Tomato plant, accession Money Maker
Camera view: horizontal (90 deg, fisheye); turntable rotation: 30 degrees
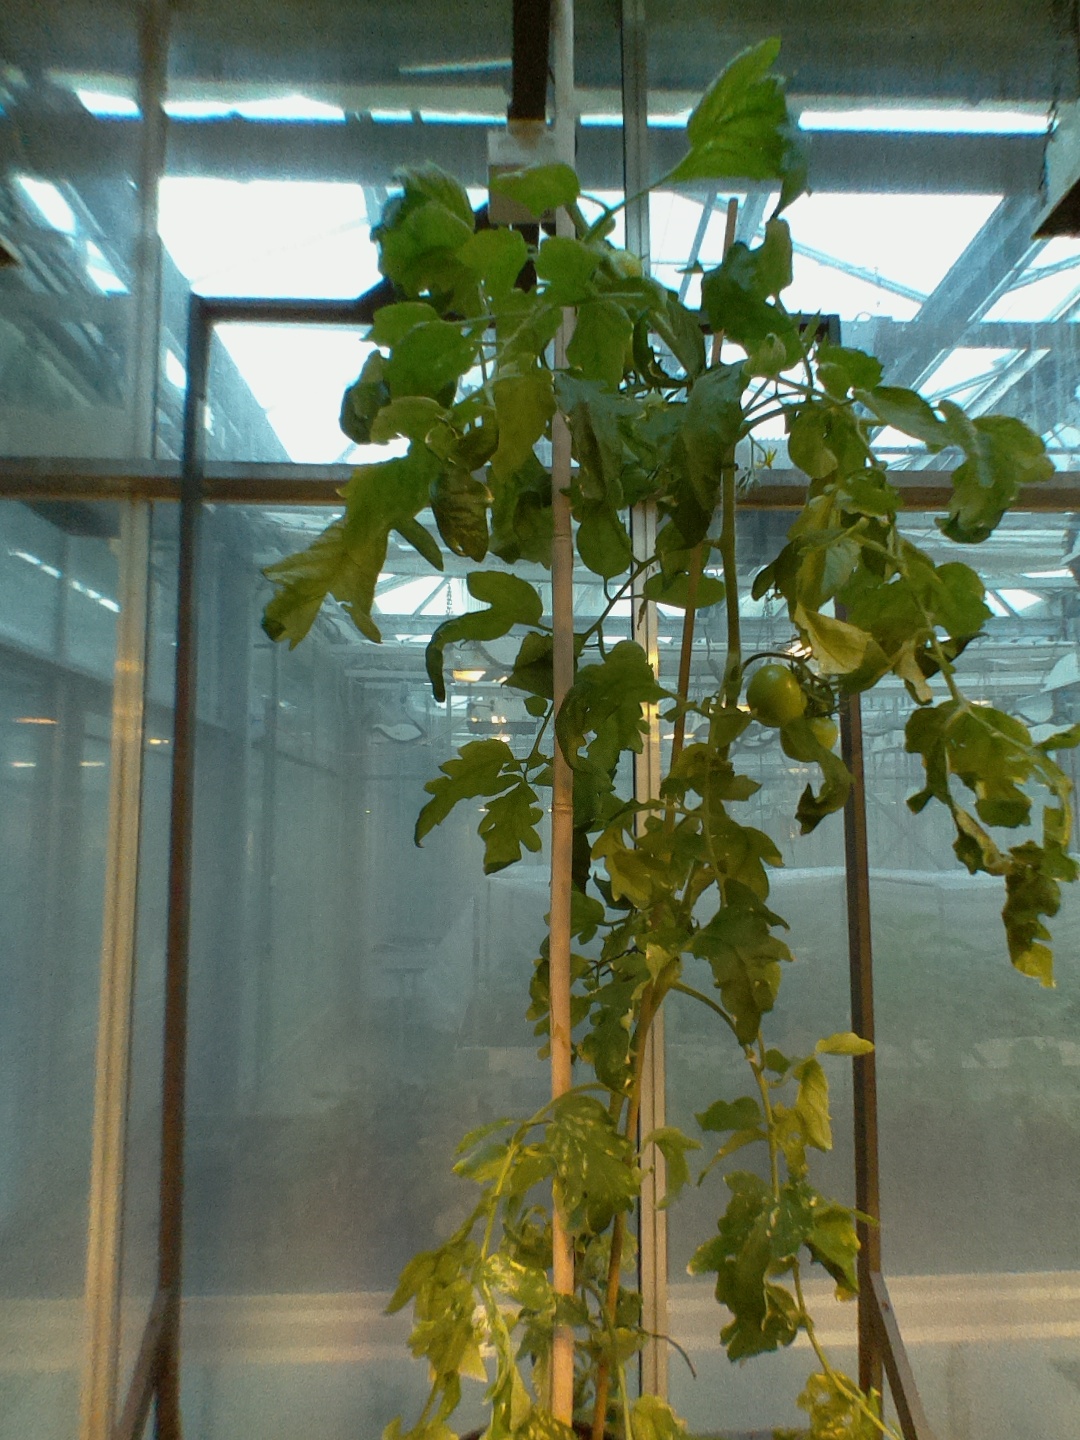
BBCH growth stage 77: 70%-80% of final fruit size